Church of the East

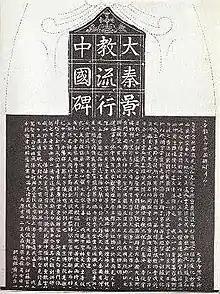
The Nestorian Stele, created in 781, describes the introduction of Nestorian Christianity to China

The Saint Thomas Christian community of Kerala, India, who according to tradition trace their origins to the evangelizing efforts of Thomas the Apostle, had a long association with the Church of the East. The earliest known organised Christian presence in Kerala dates to 295/300 when Christian settlers and missionaries from Persia headed by Bishop David of Basra settled in the region. The Saint Thomas Christians traditionally credit the mission of Thomas of Cana, a Nestorian from the Middle East, with the further expansion of their community. From at least the early 4th century, the Patriarch of the Church of the East provided the Saint Thomas Christians with clergy, holy texts, and ecclesiastical infrastructure. And around 650 Patriarch Ishoyahb III solidified the church's jurisdiction in India. In the 8th century Patriarch Timothy I organised the community as the Ecclesiastical Province of India, one of the church's Provinces of the Exterior. After this point the province of India was headed by a metropolitan bishop, provided from Persia, who oversaw a varying number of bishops as well as a native Archdeacon, who had authority over the clergy and also wielded a great amount of secular power. The metropolitan see was probably in Cranganore, or (perhaps nominally) in Mylapore, where the Shrine of Thomas was located.